Rao Shushi

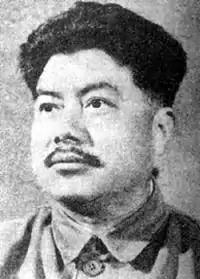

Rao Shushi (1903—1975) was a Chinese politician and a Chinese Communist Party (CCP) leader before he was purged in 1954 alongside Gao Gang. He was imprisoned in 1955 and died in custody in 1975.